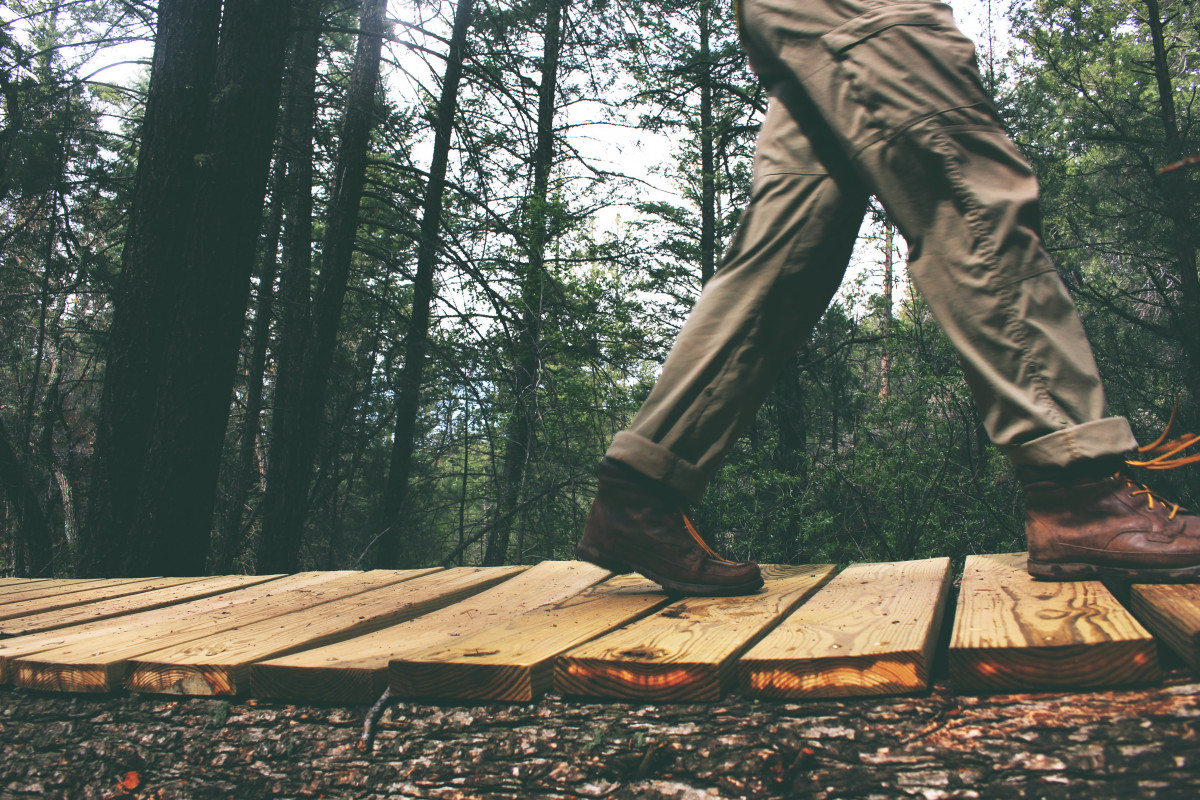
Tags: nature, forest, outdoor, walking, wood